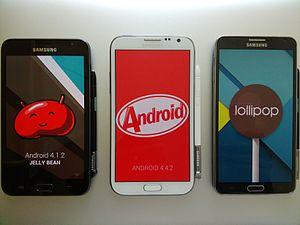
Android est un système d'exploitation mobile fondé sur le noyau Linux et développé par Google.